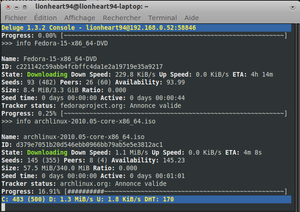
Interface ligne de commande de deluge 1.3.2
Un document numérique est une forme de représentation de l'information consultable à l'écran d'un appareil électronique. L’affichage de ce type de document peut être apparenté soit au « document » même, ou soit à l’interface logicielle. Suivant l'intervention d'applications informatiques dans une partie de son contenu, les changements dans l'organisation logique de ses données peuvent être apportés. À l'inverse du document sur papier, qu'il soit manuscrit ou imprimé, le document numérique permet de séparer la présentation de l'information. Des multimédias peuvent être insérés à l’intérieur du document numérique. Sa technique de production et de communication se résume en quatre grandes familles de logiciels : les outils de traitement de texte, les tableurs, les logiciels de courriel, les logiciels de gestion documentaire.
Deluge est un logiciel libre, sous licence GNU GPL, nœud du réseau BitTorrent. Basé sur Python et GTK+. Le programme utilise la bibliothèque C++ libtorrent comme sa propre interface pour la fonctionnalité du réseau torrent à travers les propres liaisons Python du projet.